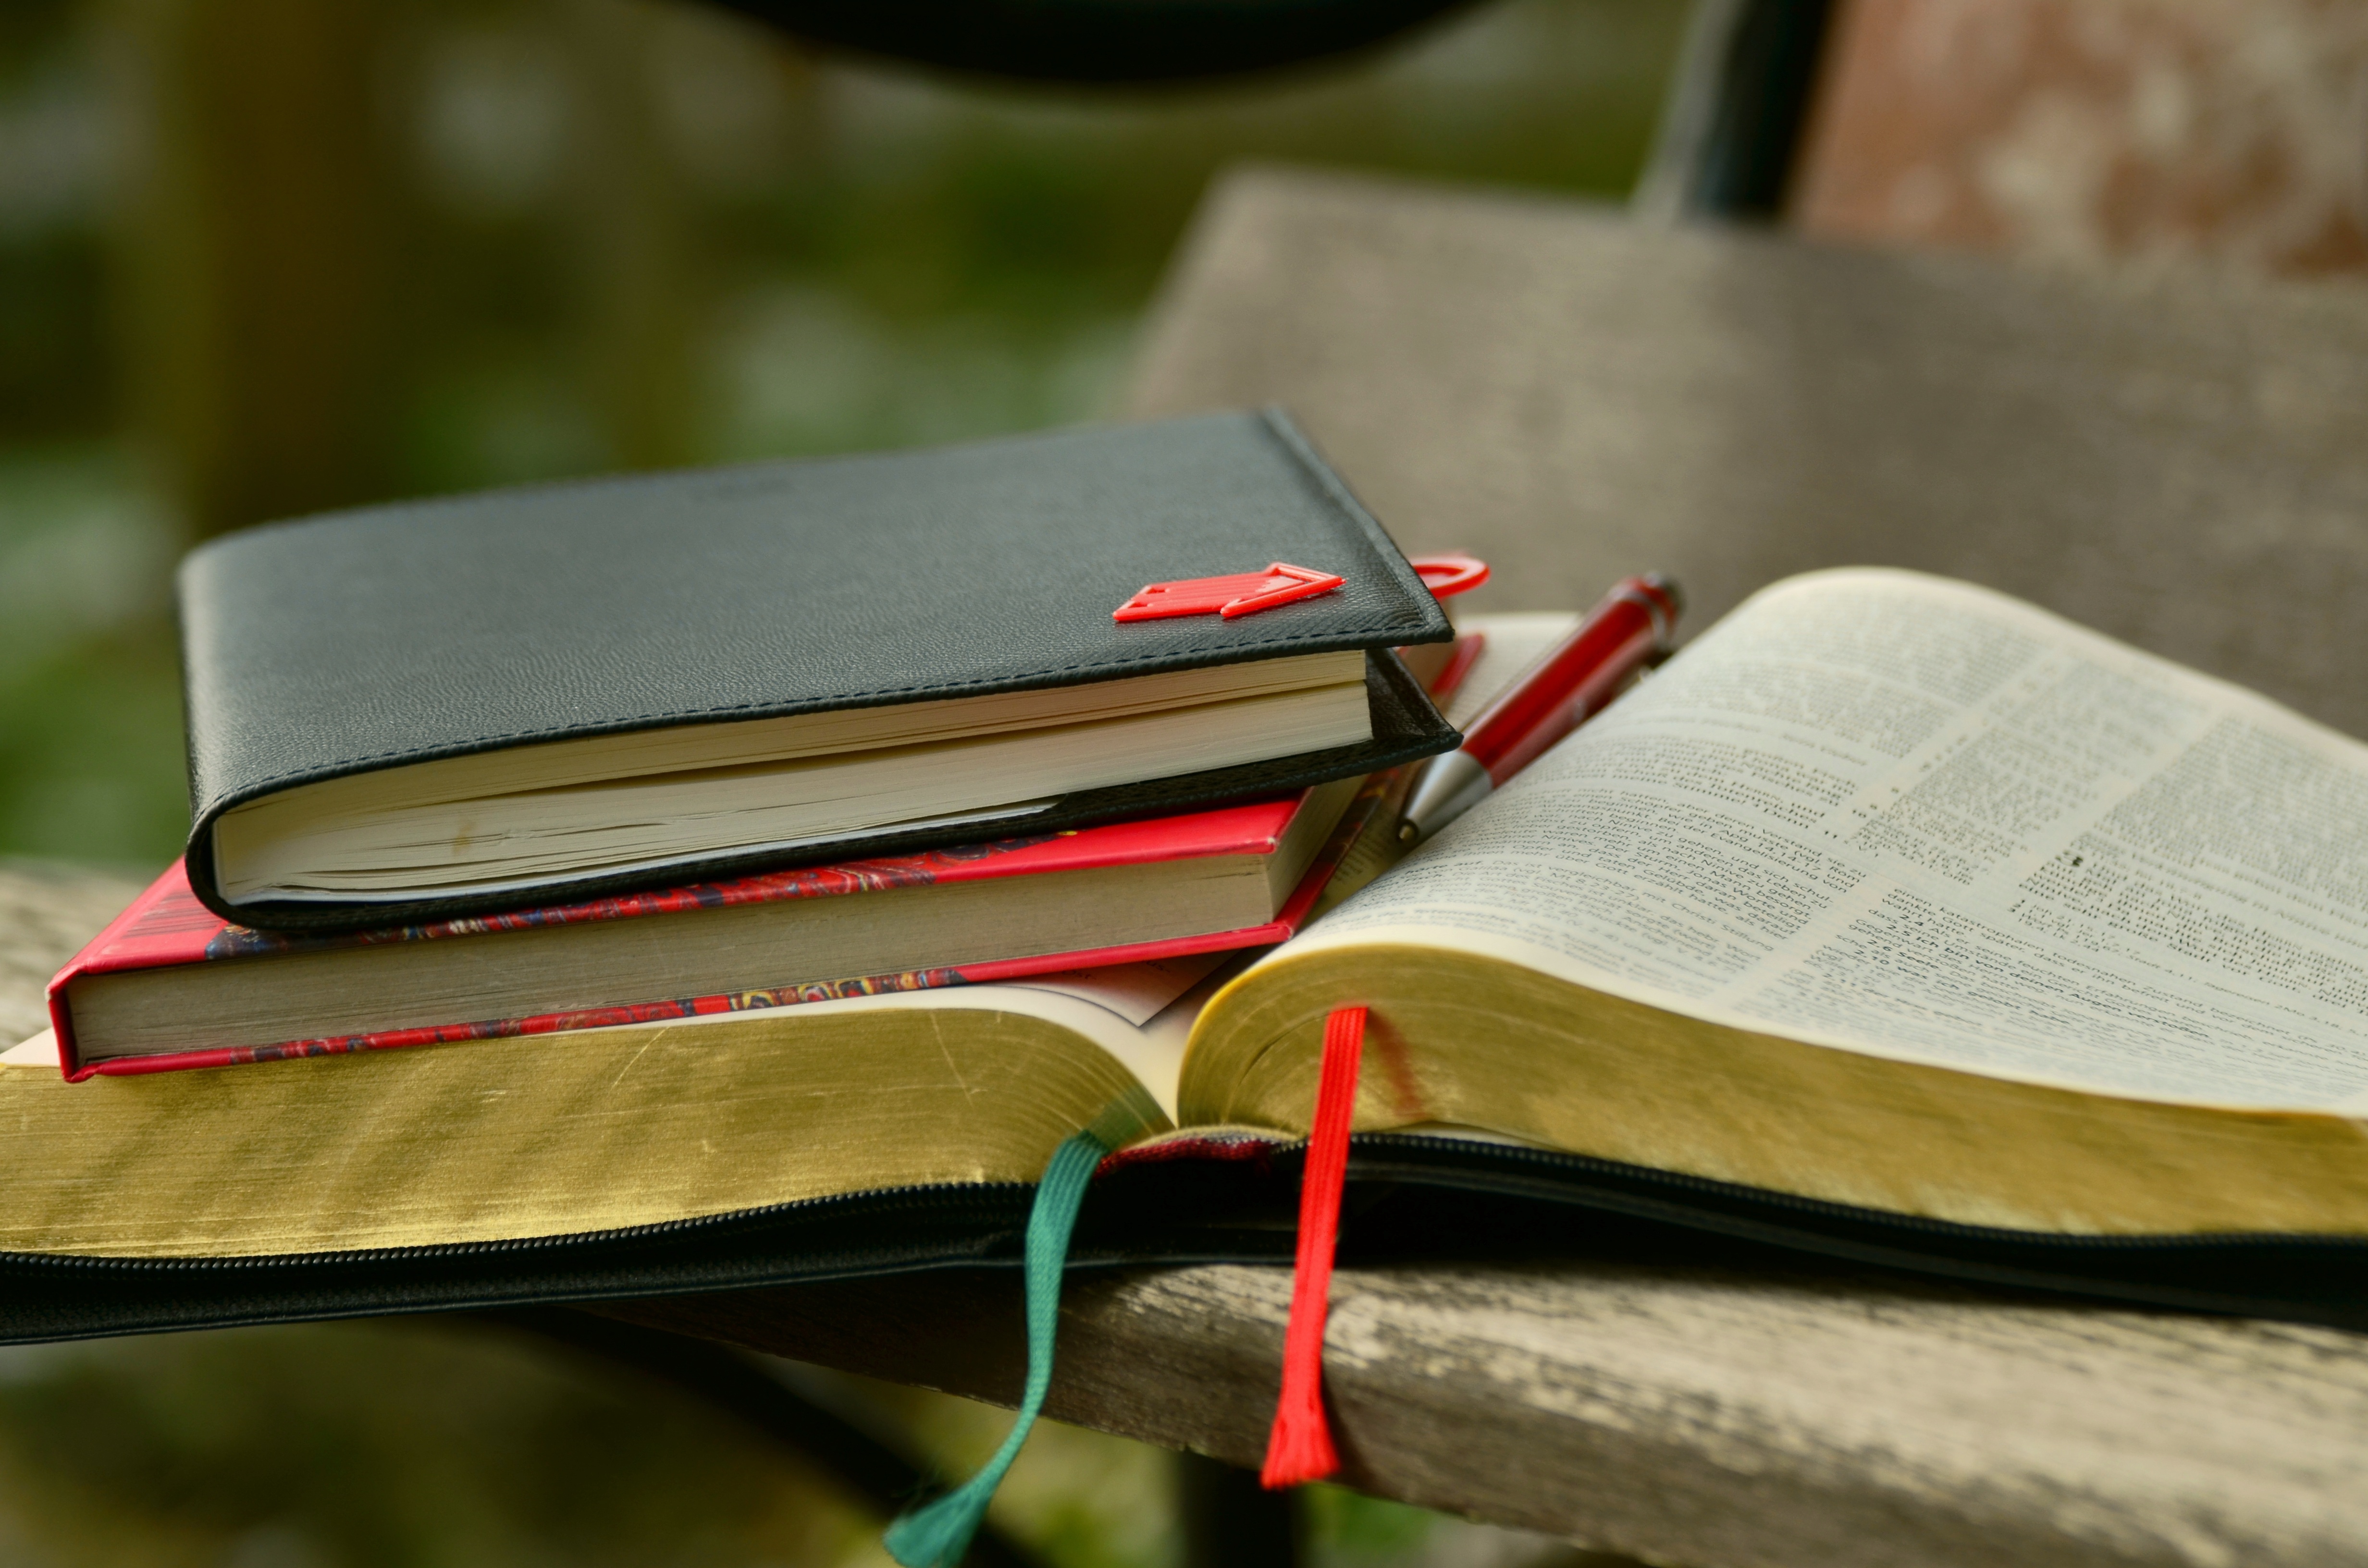
notebook, writing, read, red, color, bible, close up, bookmark, pages, art, books, glasses, christianity, learn, cover, notes, word of god, bible study, gilt edge